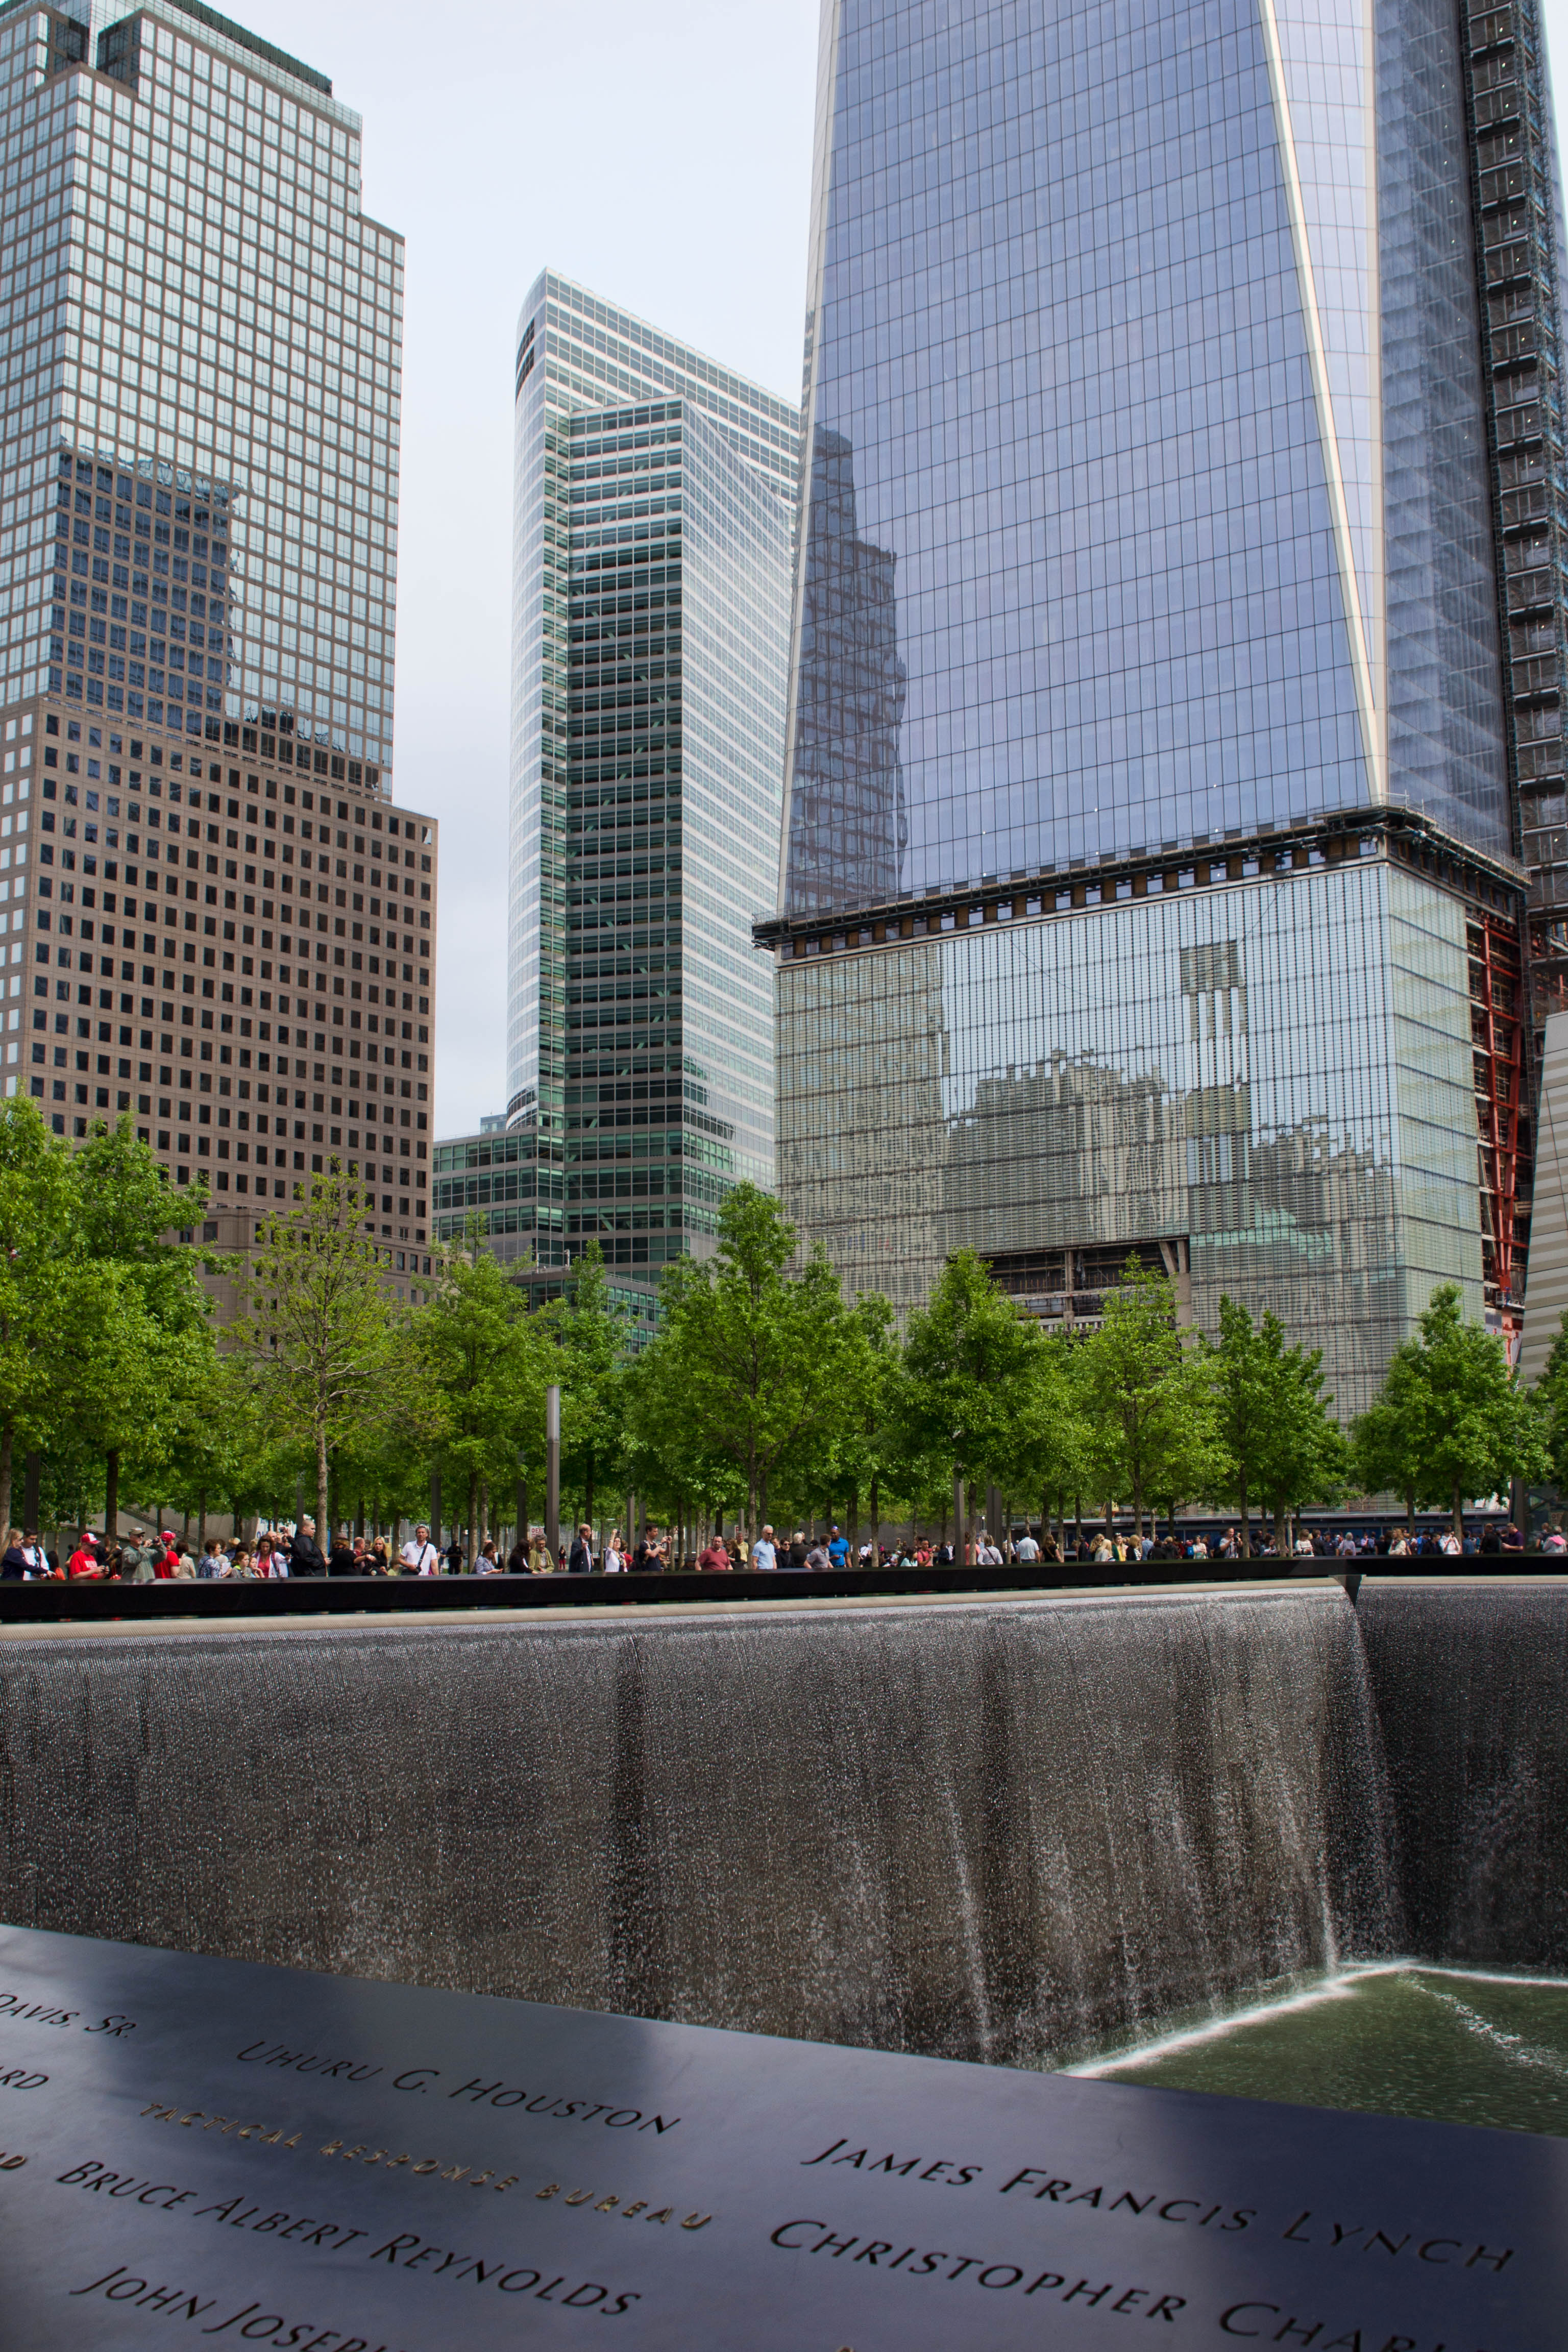
architecture, skyline, city, skyscraper, cityscape, downtown, reflection, tower, landmark, facade, tower block, condominium, urban area, human settlement, metropolitan area